Jökulsárlón

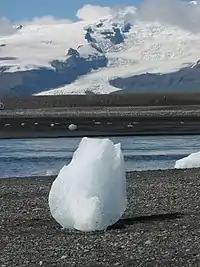
An iceberg with Öræfajökull (southernmost part of Vatnajökull) in the background: The icebergs in Jökulsárlón, as well as this iceberg, fell off Vatnajökull.

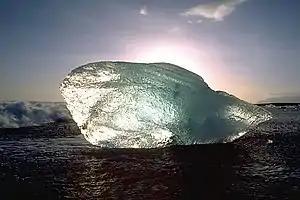
An isolated iceberg on the beach

A coffer dam was constructed near the Glacial River Bridge that spans Jökulsárlón to build a row of protective measures of stone boulders to prevent any erosion of the foundation of the pillars of the bridge. This coffer dam enabled the Icelandic road administration to create workable access for the power shovel digger to place the row of stone protective measures, which would also divert the icebergs from hitting the bridge pillars, thus avoiding damage to the structure.